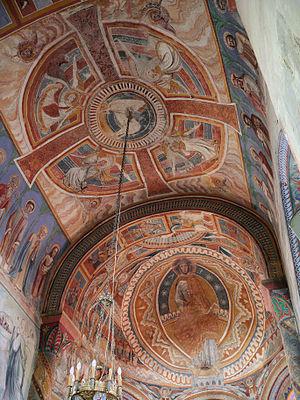
Charly - Église Notre-Dame - Peintures murales du chœur et du cul-de-four de l'abside
L'église Notre-Dame de Charly est une église située à Charly, située dans le département du Cher en région Centre-Val de Loire. Elle est consacrée à Notre-Dame depuis 1854, autrefois elle était une église prieurale dédiée à saint Symphorien, dépendant de l’abbaye des bénédictines de Limoges. L’église est classée parmi les Monuments Historiques sur la liste de 1862.
Charly est une commune française située dans le département du Cher en région Centre-Val de Loire.